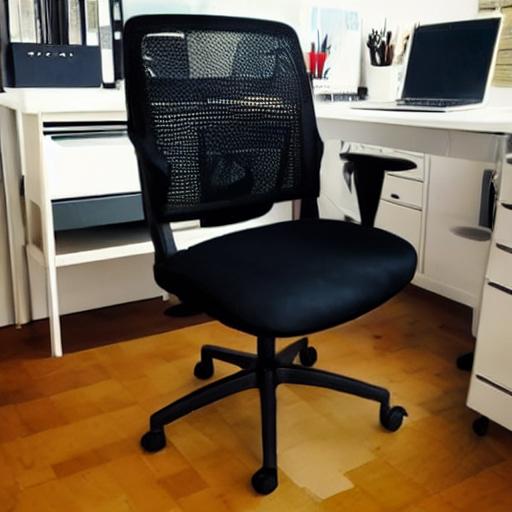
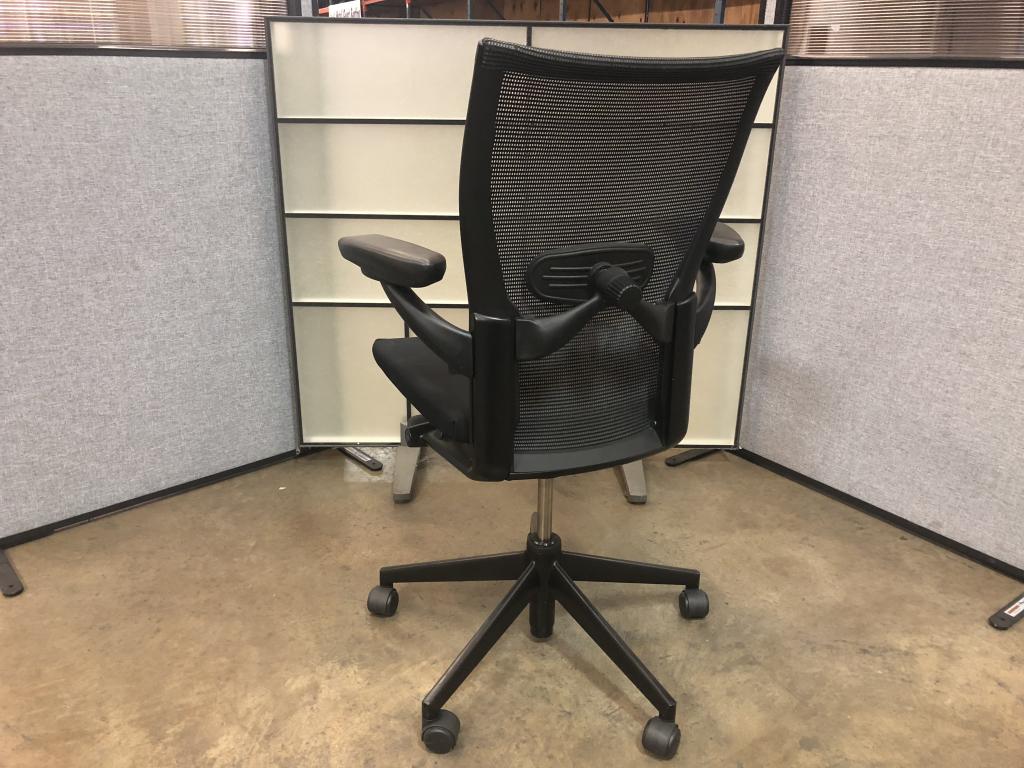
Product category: items_chair
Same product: no